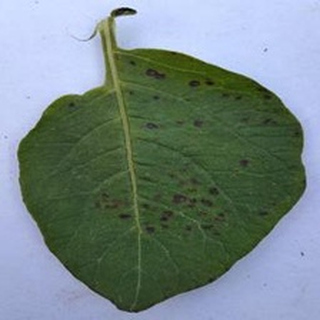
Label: potato_early_blight